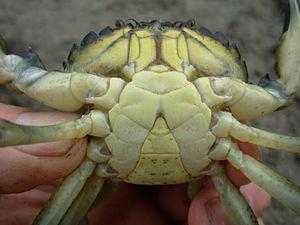
Carcinus maenas. Mâle en livrée ""verte"", vue ventrale. Golfe du Morbihan"
Le crabe enragé, crabe vert est le crabe que l’on rencontre le plus couramment sur les estrans d'Europe occidentale à basse mer. Il possède une large répartition géographique initiale, depuis le nord de la Norvège et l’Islande jusqu’à la Mauritanie. De plus, il a été introduit en de nombreux points de l’océan mondial où il s’est implanté et est devenu l’une des espèces invasives les plus redoutables.